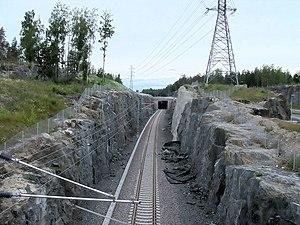
La Voie ferrée portuaire de Vuosaari finnois : Vuosaaren satamarata est une voie ferrée du réseaux de chemin de fer finlandais qui va de Kerava au Port de Vuosaari.